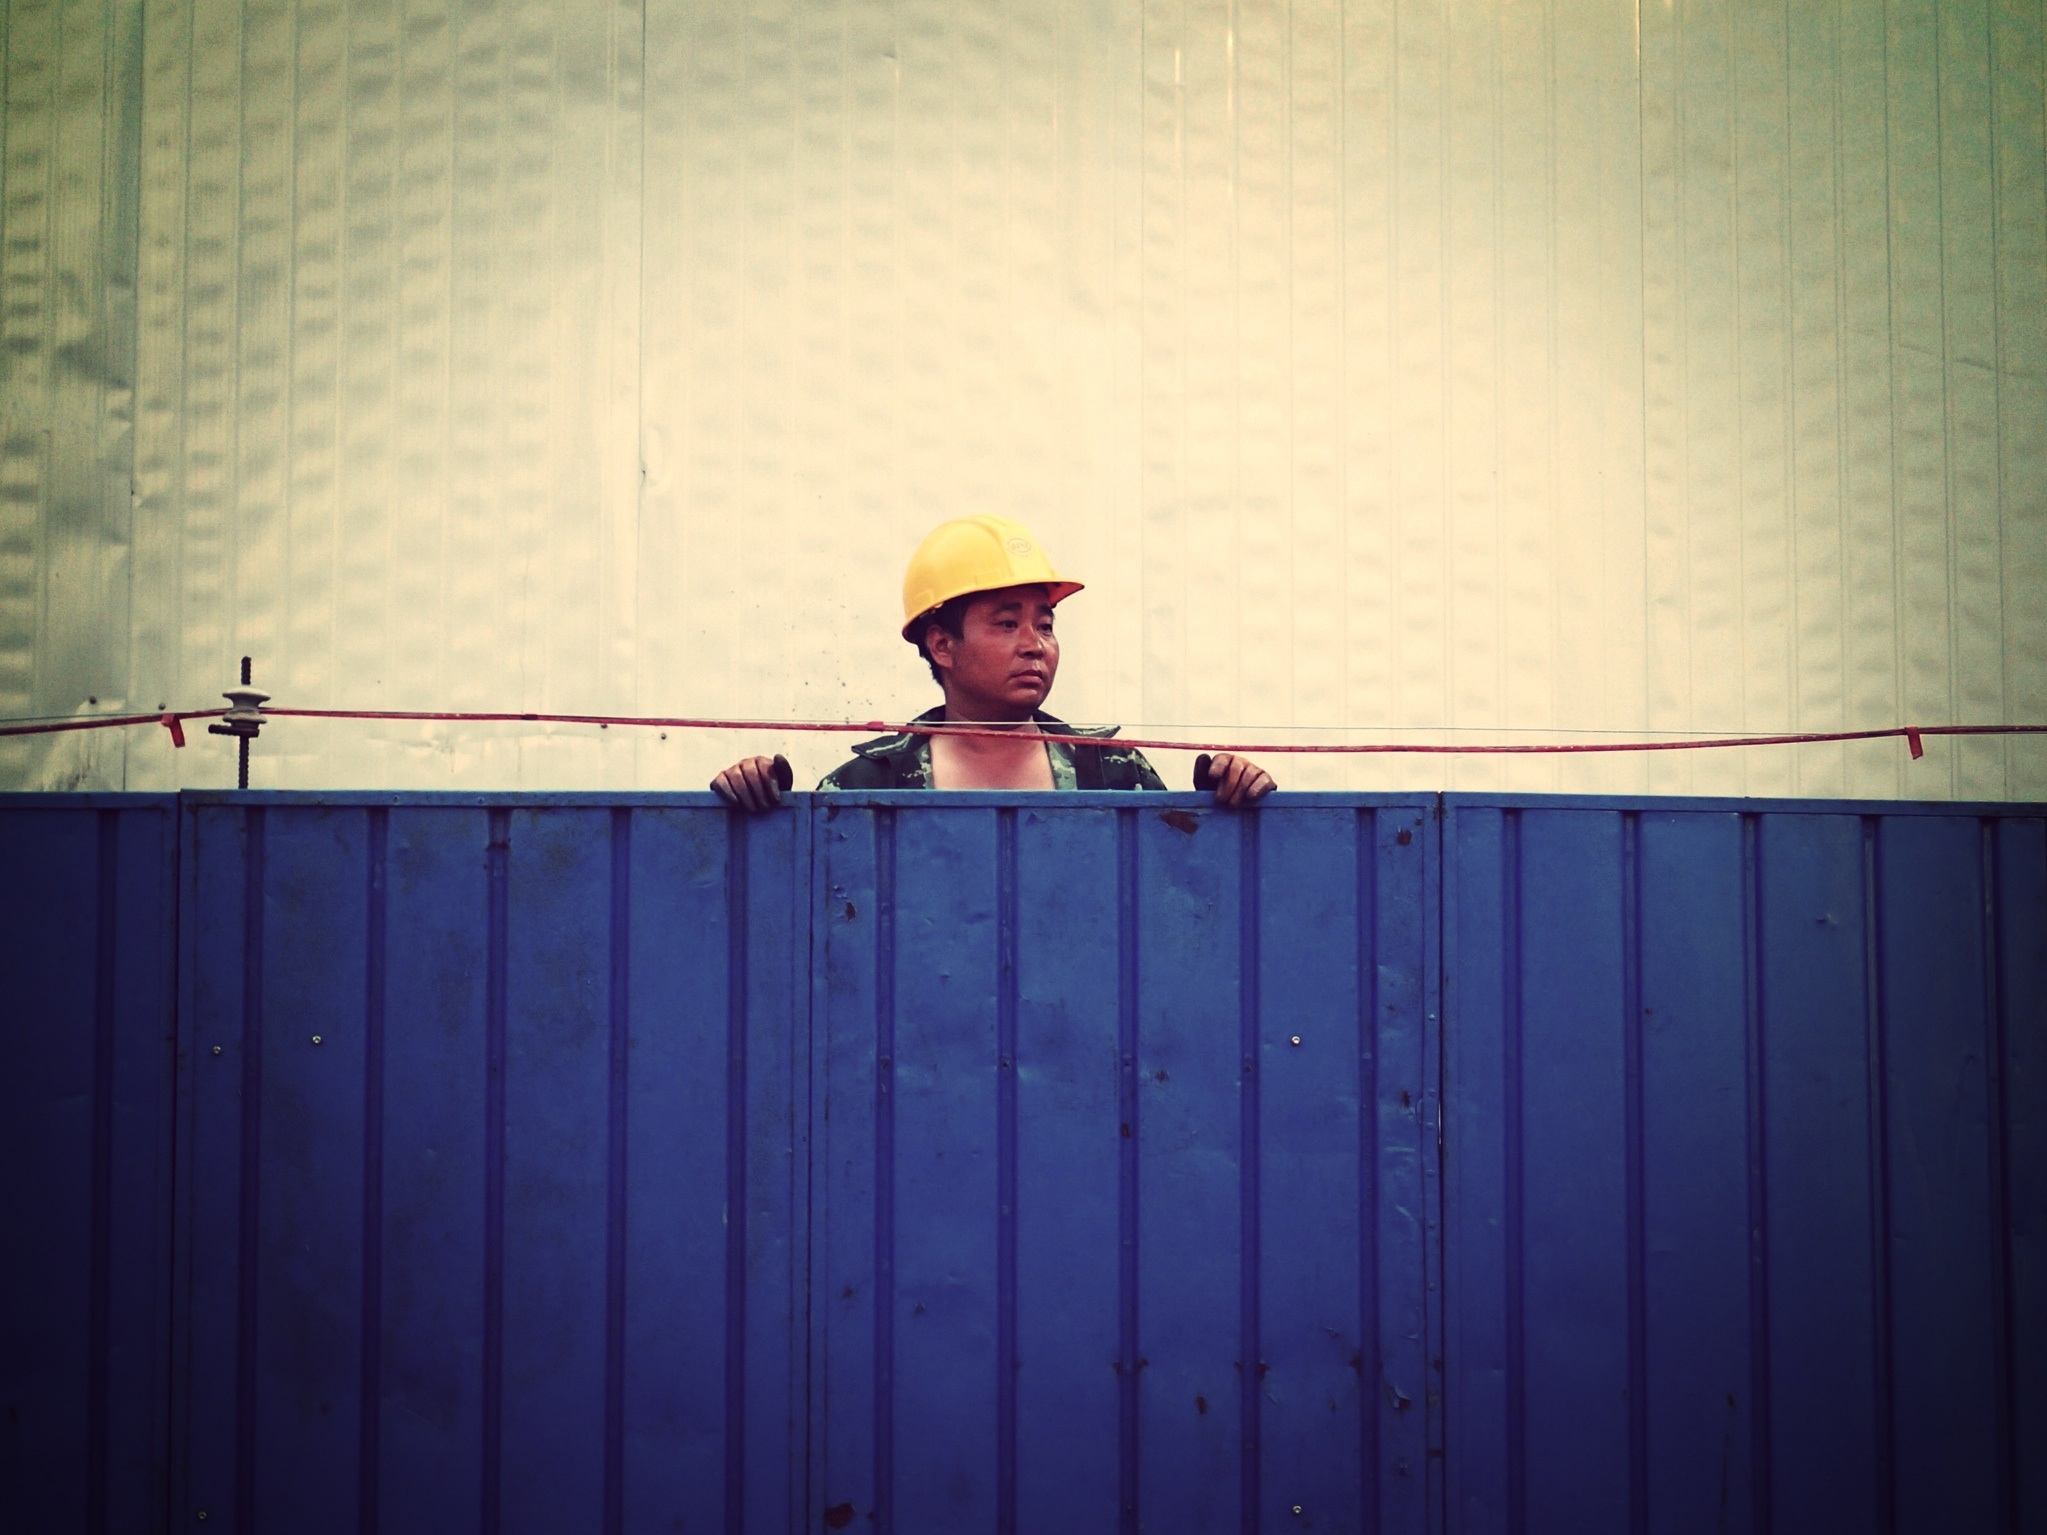
light, wall, color, blue, yellow, lighting, shape, window covering